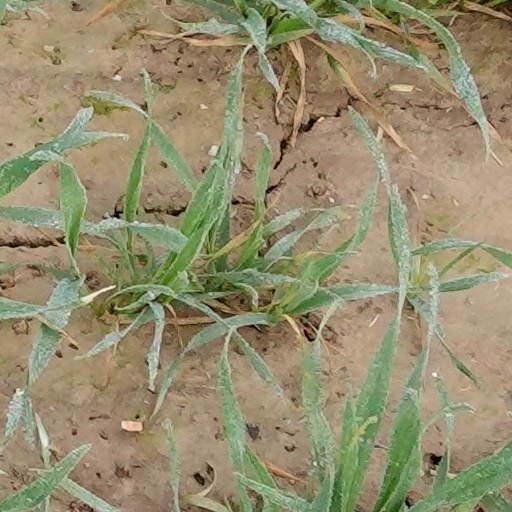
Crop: wheat